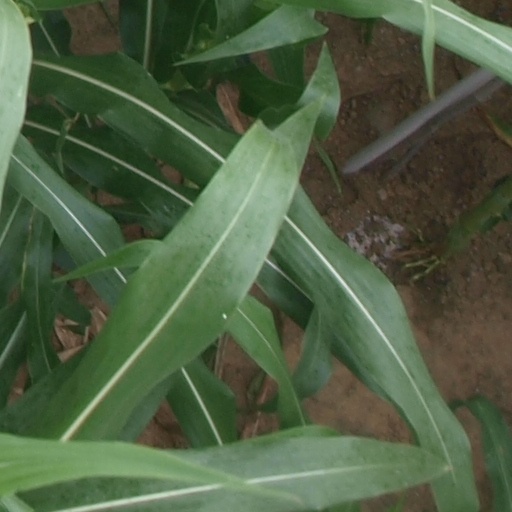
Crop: maize; corn